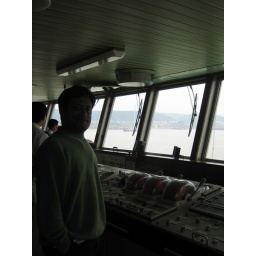
On the boat - in the bridge of the cruise ship. It was really modern with german and russian controls.